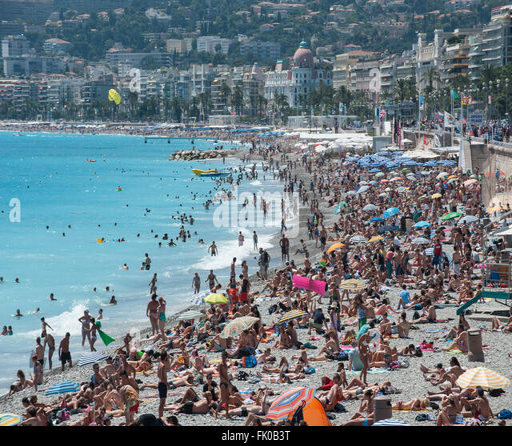
the busy crowded beach in the height in july